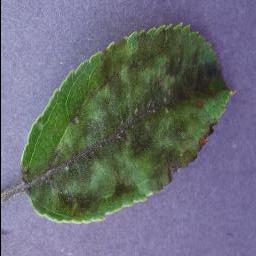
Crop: apple
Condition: scab